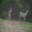
Label: deer